Tōbu–Nikkō Station

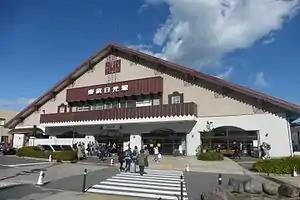
Tōbu Nikkō Station in November 2016

is a railway station in the city of Nikkō, Tochigi, Japan, operated by the private railway operator Tobu Railway. The station is numbered "TN-25".